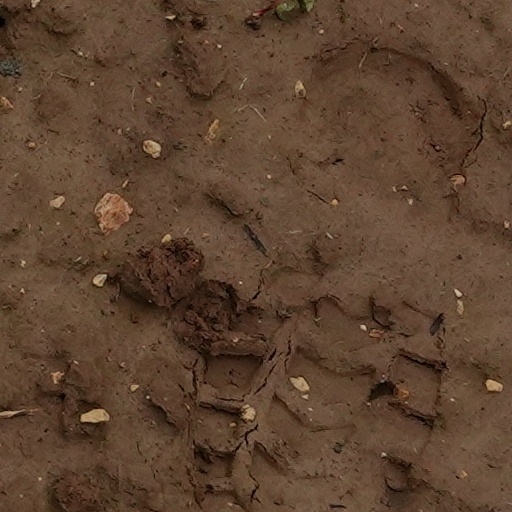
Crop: wheat